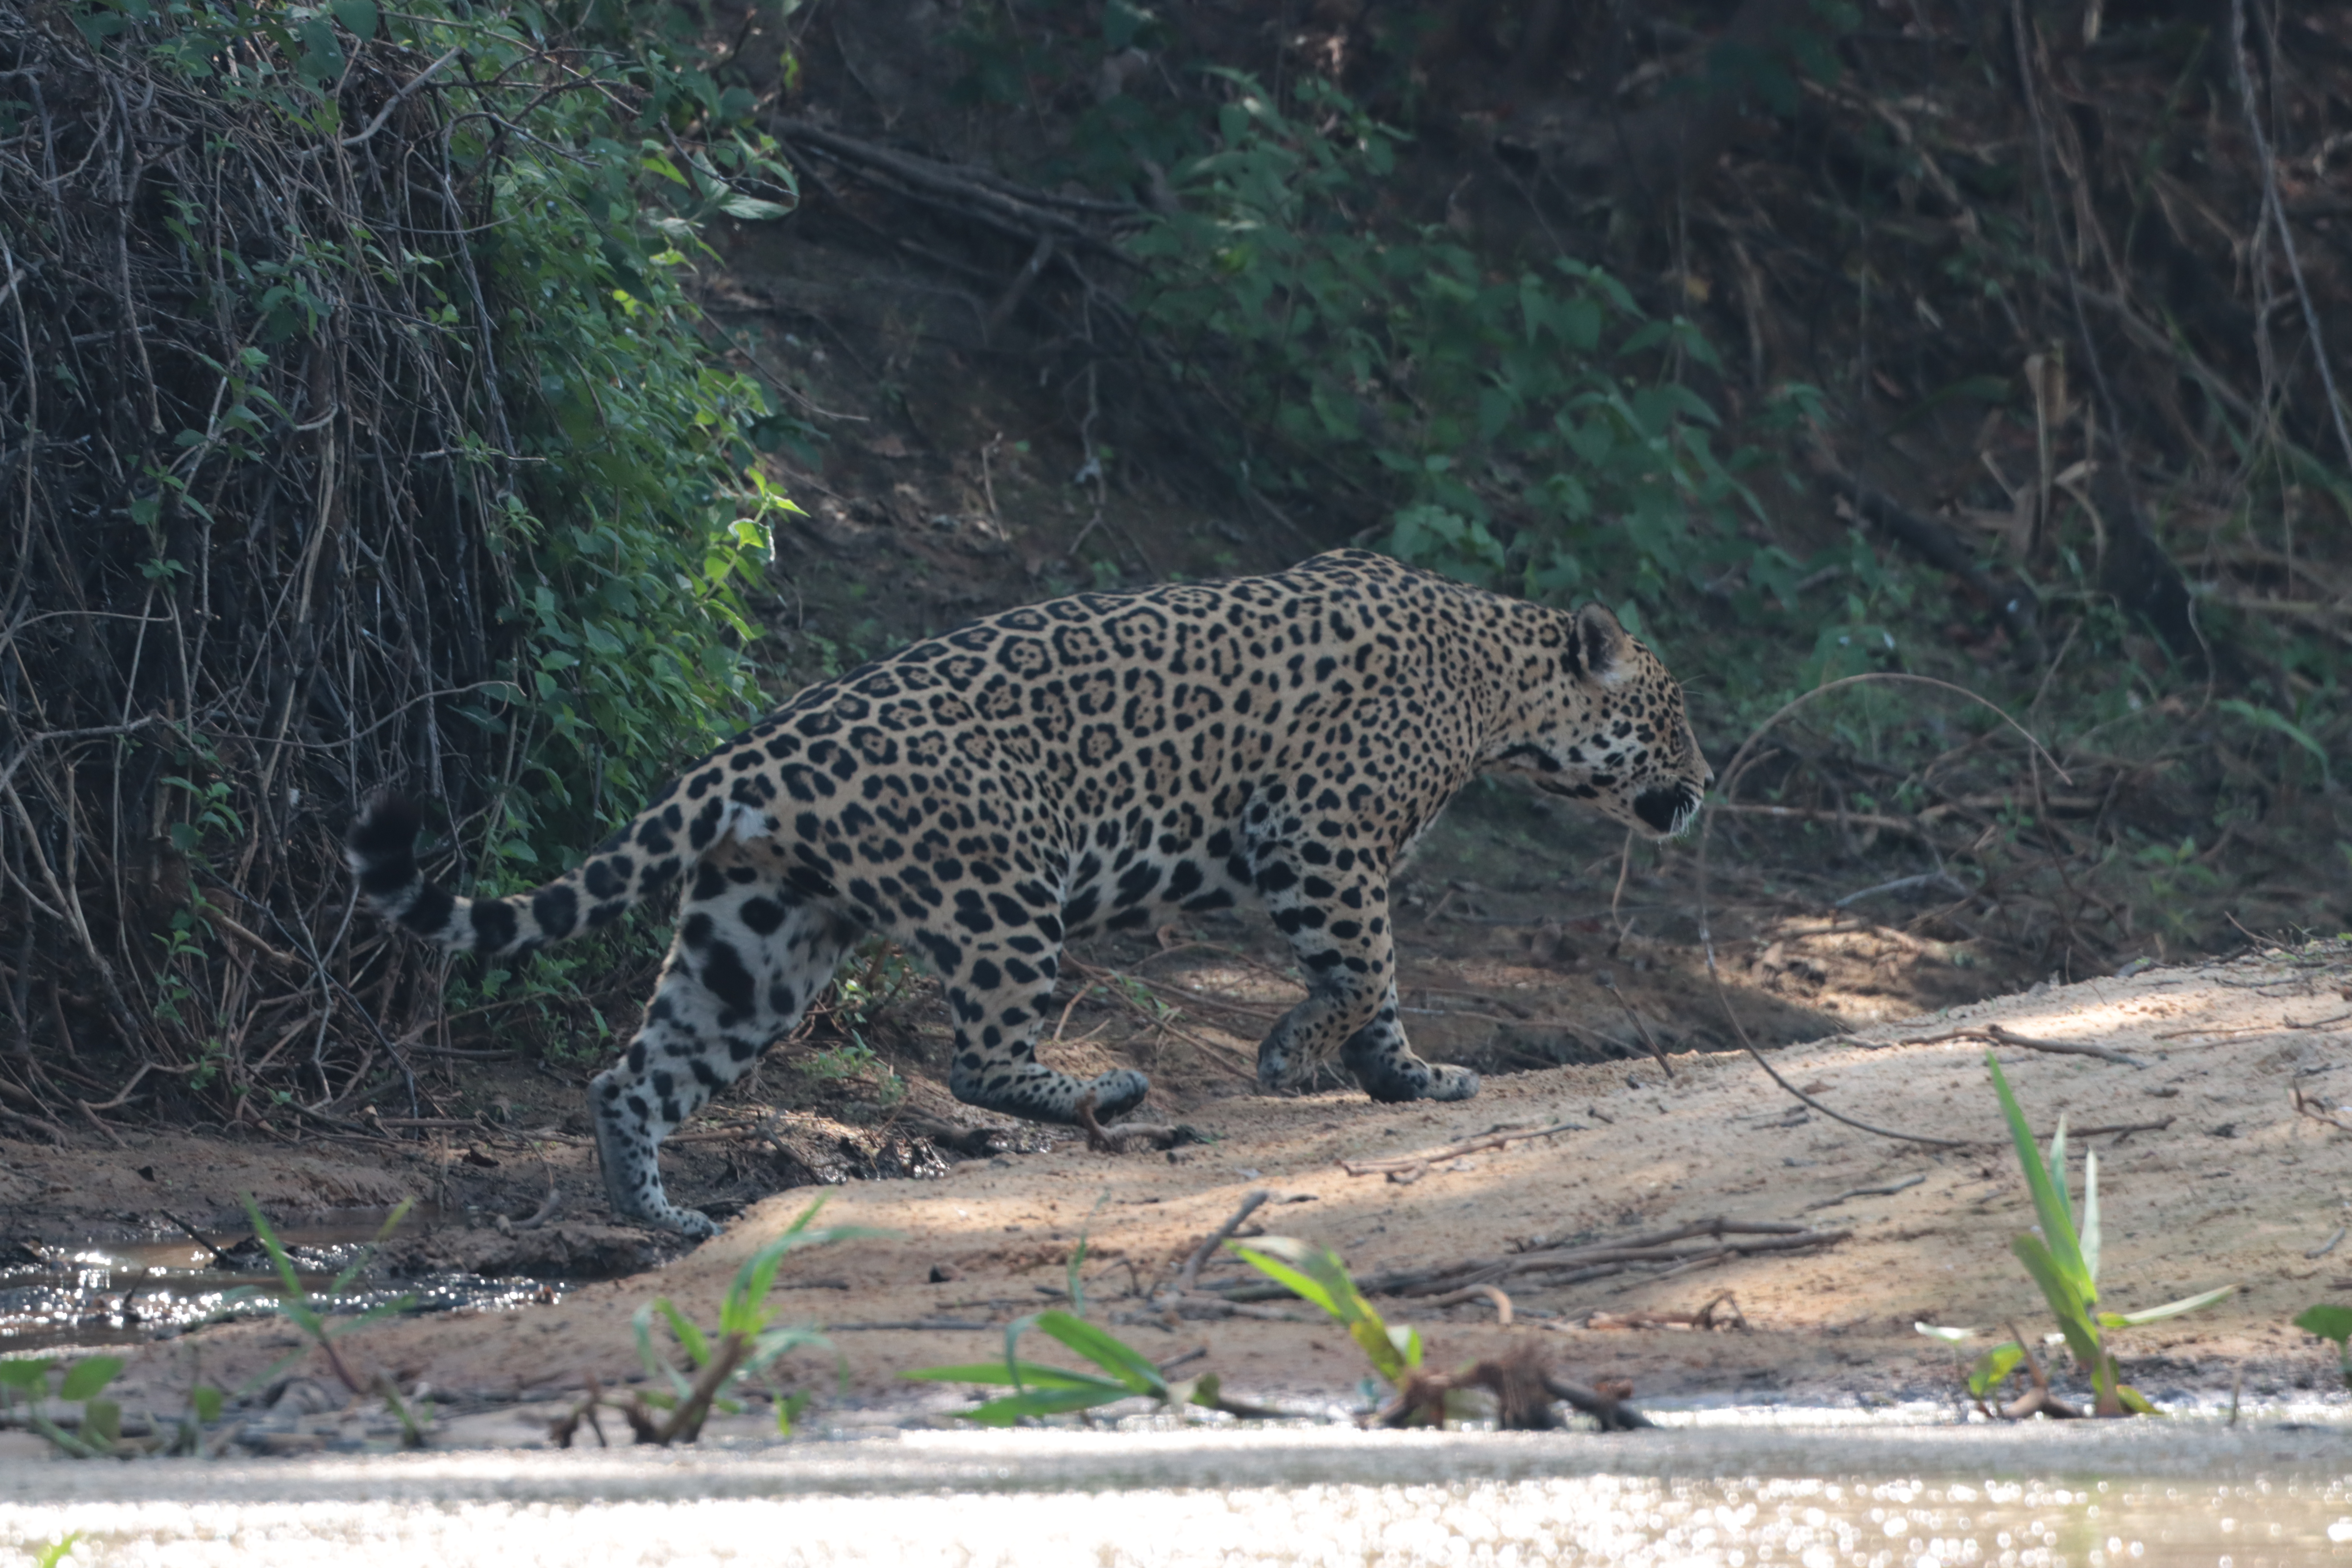
Jaguar: Saseka